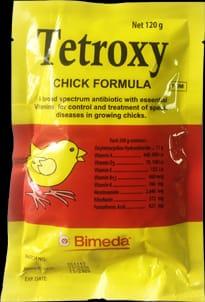
Dawa kwa ajili ya vifaranga wanaokuwa kama vile; kuku, bata, kanga, inachanganywa kwenye chakula ili kuleta virutubisho na kuua vijidudu.